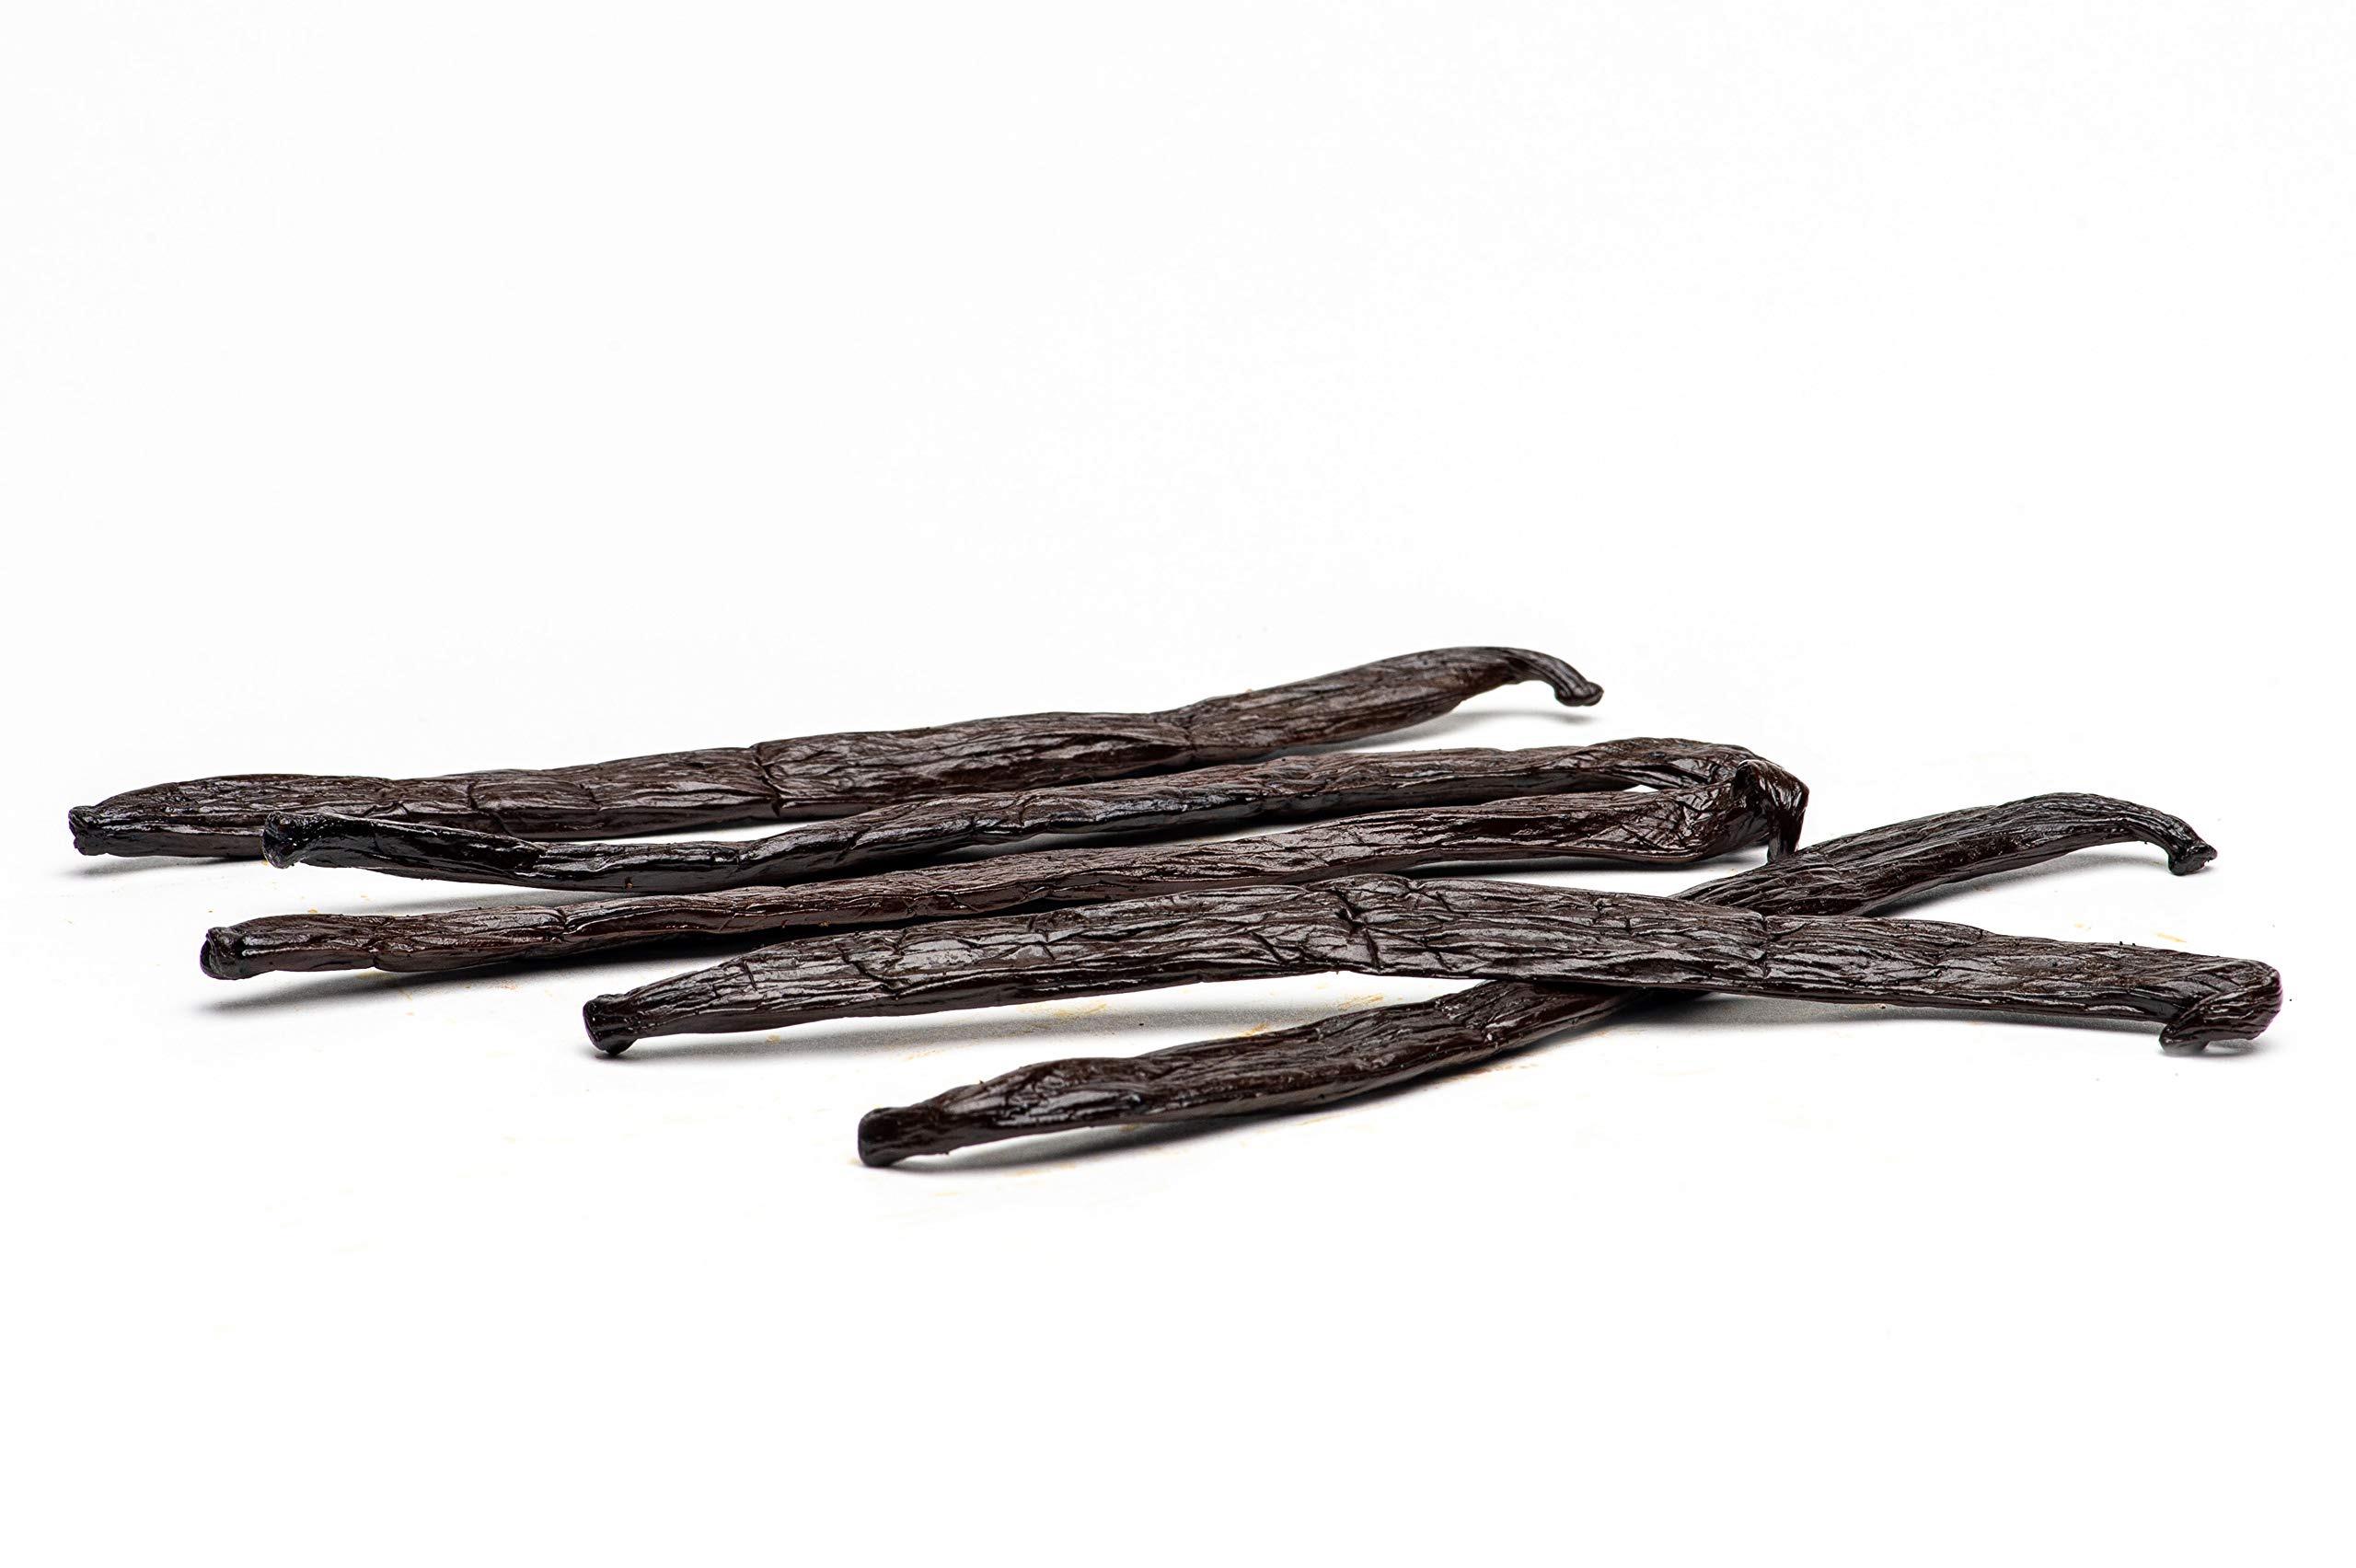
Item Name: Slofoodgroup - Gourmet Vanilla From Tahiti - Real Tahitian Vanilla Bean Pods - 5 Count - For Cooking, Baking, and Vanilla Extract
Bullet Point 1: REAL TAHITIAN VANILLA - our beans are grown on the islands of Tahiti and not cheaper Indonesian or Papua New Guinea Tahitian imposters. There is a huge difference in look, flavor and aroma
Bullet Point 2: VANILLA FROM TAHITI - is Flowery Fruity Aroma with notes of cherry, licorice, red wine, oak, star anise and caramel and contain a much higher moisture content at an average of 50-55 percent resulting in plump and aromatic vanilla beans
Bullet Point 3: MULITIPLE USES – great for baking, syrups, and making vanilla extract, Tahitian vanilla is often used in perfume and cosmetics due to its wonderfully complex floral aroma. The aroma is achieved through the curing and aging process that is handled by master prepares that have been preparing vanilla by hand for generations
Bullet Point 4: GOURMET GRADE – soft, pliable and ample amounts of vanilla bean seeds grade A vanilla from Tahiti is unlike any other vanilla. Use in chocolates, brewing, teas, dressings and more. In Tahiti vanilla is often used in a vanilla butter sauce with the fresh catch of the day
Bullet Point 5: EASY TO STORE EASY TO USE – the high quality of vanilla grown in Tahiti makes for easy storing and beans that are extremely easy to use. Tightly seal in glass jar, wax paper or other suitable containers. To clean these vanilla beans simply snip the end with a knife or scissors and gently squeeze upward from the opposite end to remove the vanilla bean caviar. Use the empty pods for vanilla sugar, extract or perfumery
Product Description: Real Tahitian Vanilla Beans from the islands of Tahiti are a vanilla lover’s dream and authentic Tahitian treat that cannot be duplicated elsewhere. These soft, supple and plump vanilla beans are just waiting to be enjoyed in your cooking and baking. Slofoodgroup Tahitian Vanilla Beans are Grade A and considered the world’s rarest and most valuable vanilla. These vanilla bean pods are distinguishably different than the Tahitian type of vanilla beans grown and produced from Indonesia and Papua New Guinea. While authentic vanilla from Tahiti is delicate floral aroma with caramel, star anise, and cherry undertones its moisture content is much higher than any variety or origin of vanilla. Real Tahitian vanilla beans have an average size 5-5.5 in and ample amounts of vanilla bean caviar. Experience authentic vanilla from Tahiti, the ultimate gourmet vanilla beans often referred to as the queen of vanilla and preferred by high-end pastry chefs around the world.
Value: 5.0
Unit: Count

Price: 14.99